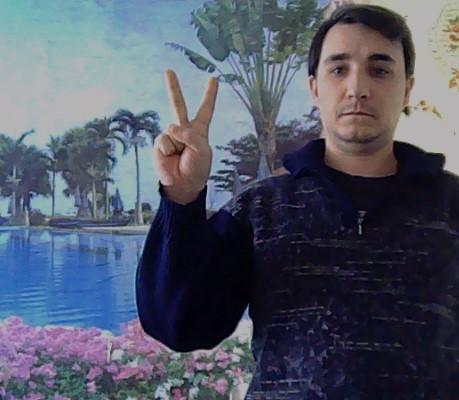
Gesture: peace